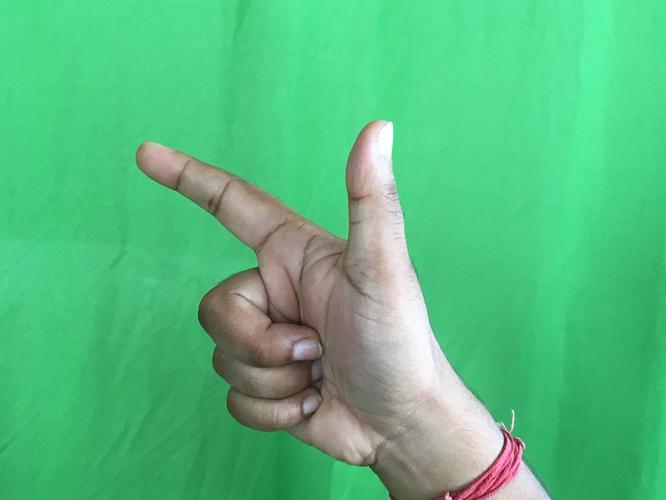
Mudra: Chandrakala
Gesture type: single_hand